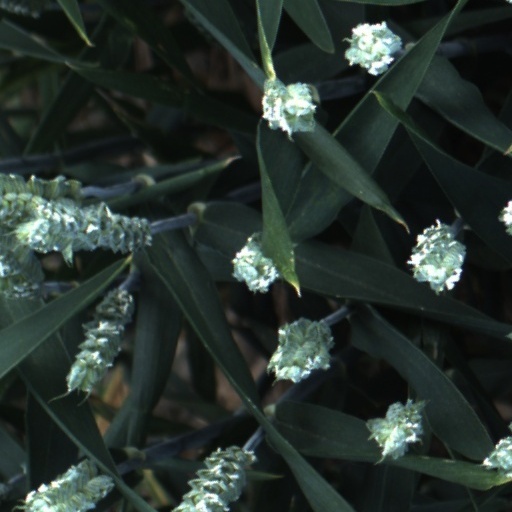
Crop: wheat